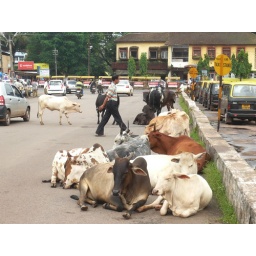
cows in the street